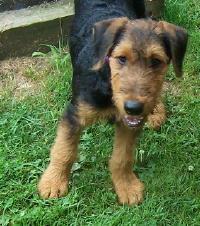
Airedale